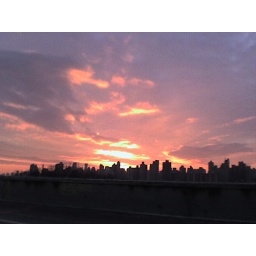
Taken with camera phone while crossing over Triborough bridge